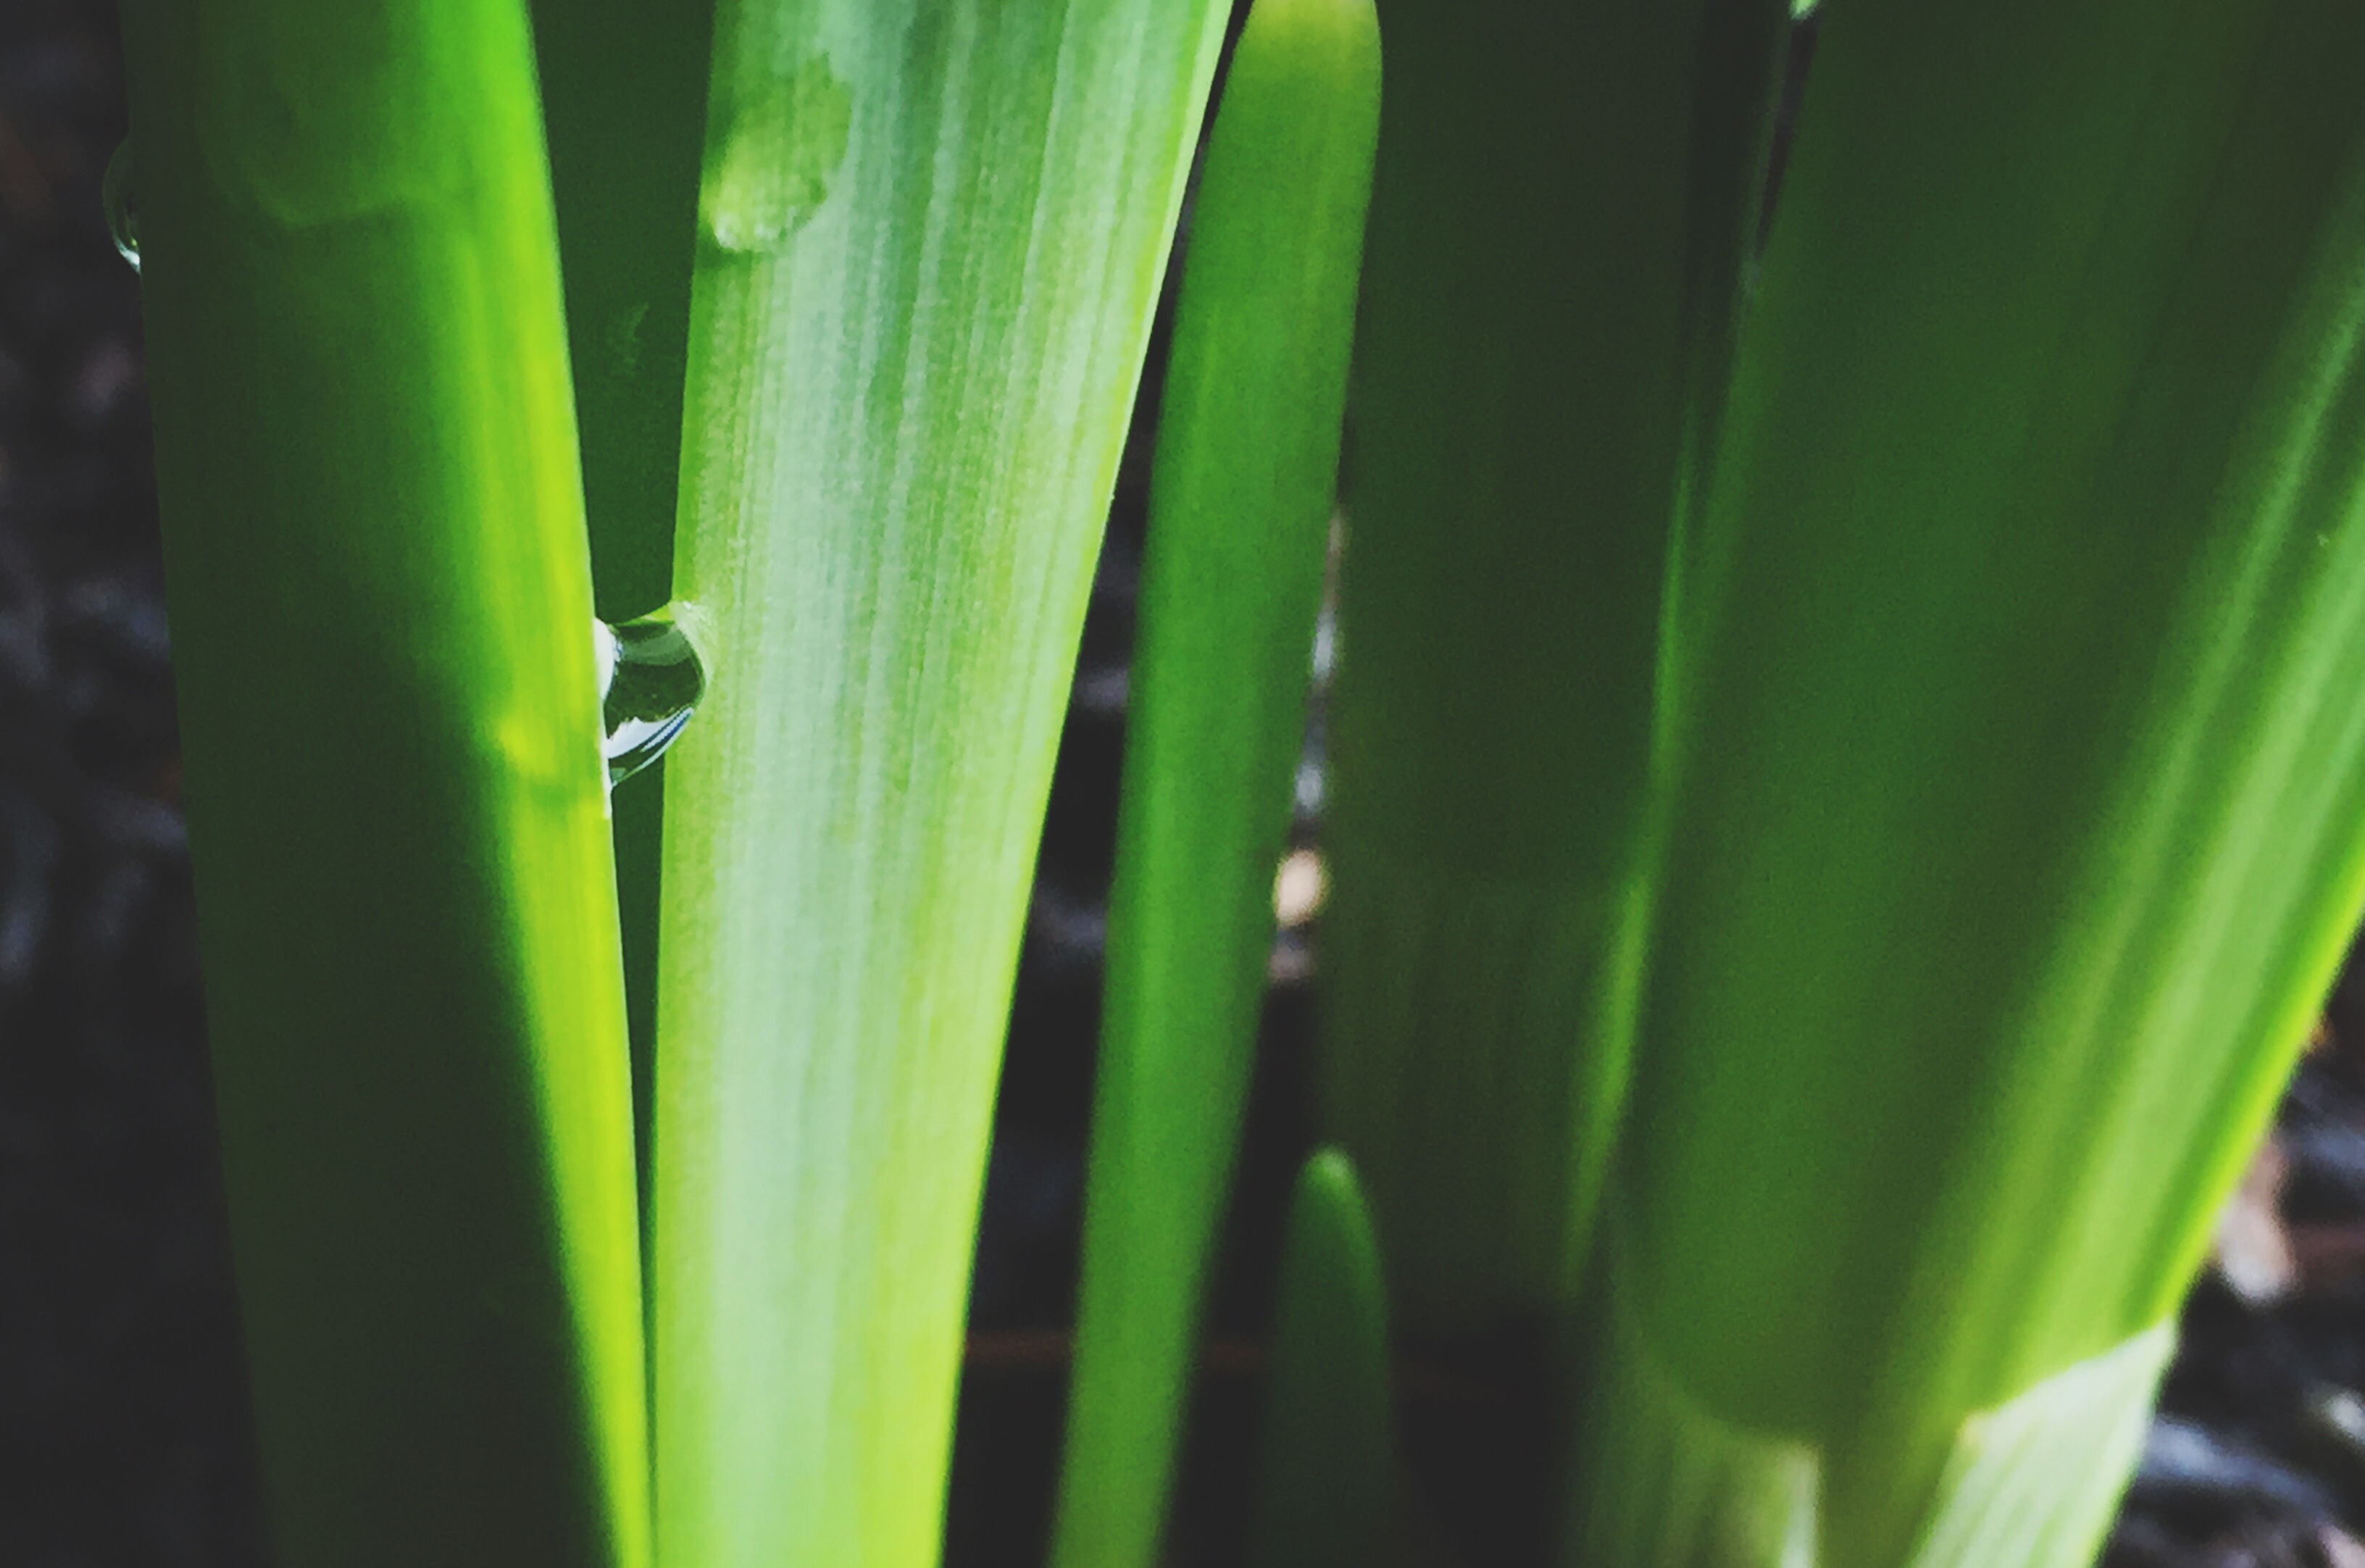
nature, grass, plant, sunlight, leaf, flower, green, yellow, macro photography, grass family, plant stem